List of Sites of Community Importance in Spain

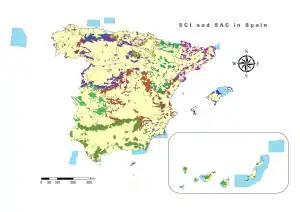
SCI of Spain

This is a list of Sites of Community Importance in Spain.